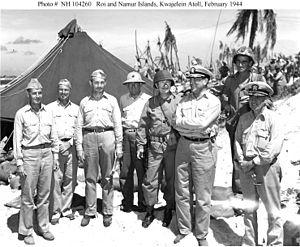
Raymond Ames Spruance a été un amiral de la Marine des États-Unis pendant la guerre du Pacifique. À la bataille de Midway, la Task Force 16 que commandait Raymond Spruance, alors contre-amiral a pris une part déterminante dans la destruction de la principale force aéronavale japonaise du moment. L'amiral Morison, historiographe officiel de la Marine des États-Unis pendant la Seconde Guerre mondiale a écrit « la performance de Spruance a été superbe... Il a émergé de cette bataille comme un des plus grands amiraux de l'histoire navale américaine ». Il a commandé à la mer les forces navales du Pacifique central, d'août 1943 à avril 1944. À la tête de la Vᵉ Flotte, de mai à août 1944, il a considérablement contribué à la victoire américaine de la bataille de la mer des Philippines, puis de février à mai 1945, il a dû affronter les kamikaze devant Iwo Jima et Okinawa. Après la guerre, l'amiral Spruance a succédé à la tête de la Flotte du Pacifique à l'amiral de la Flotte Nimitz devenu Chef des opérations navales, puis en 1946 il a été nommé Président de l'École de Guerre Navale.